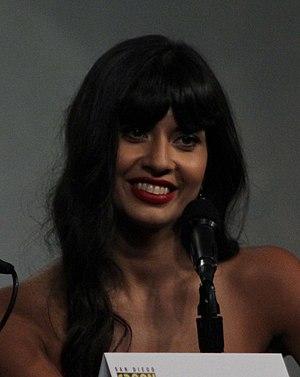
Jameela Jamil, née le 25 février 1986, est une actrice et présentatrice de télévision et de radio britannique.